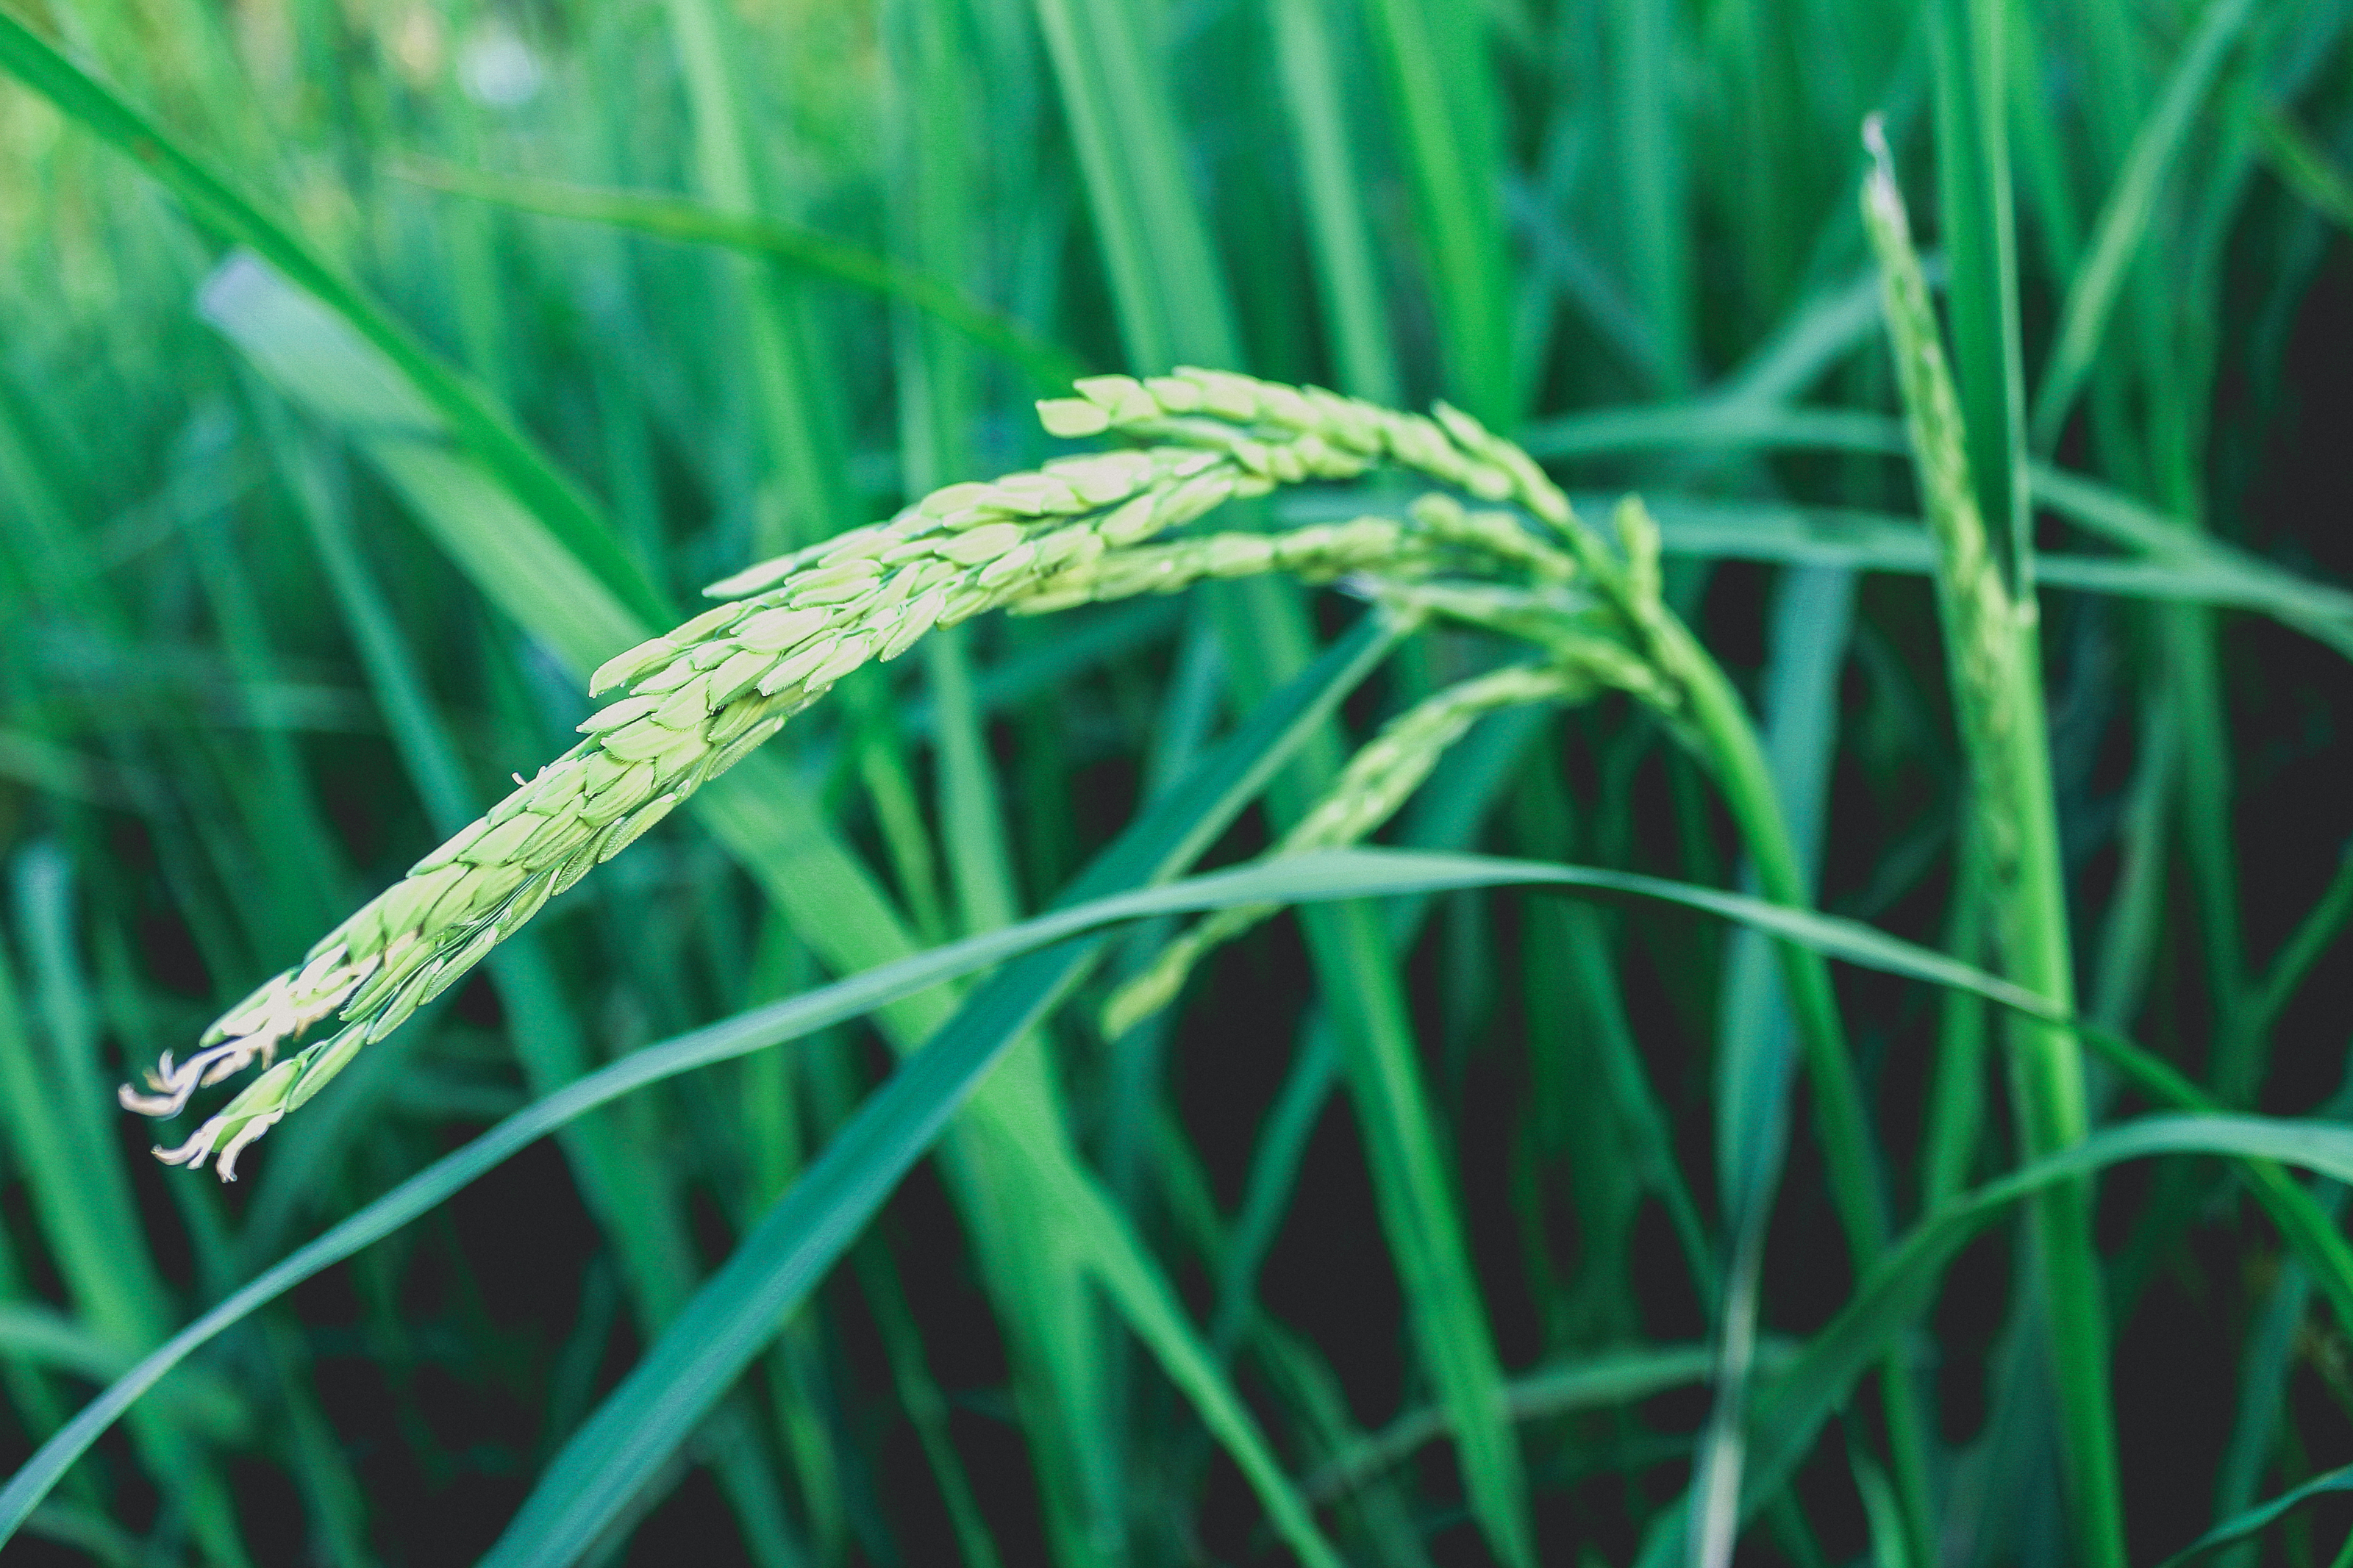
rice, green, farm, nature, field, agriculture, outdoor, plant, background, food, yellow, harvest, landscape, countryside, asia, natural, thailand, paddy, sky, crop, grass, rural, grain, ripe, farming, asian, season, land, growth, flora, grass family, sweet grass, organism, plant stem, commodity, teff, arrowgrass family, hierochloe, chrysopogon zizanioides, sedge family, emmer, arrowgrass, hordeum